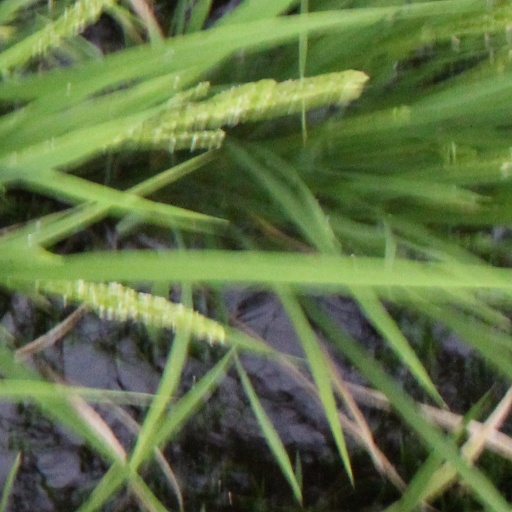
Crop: rice